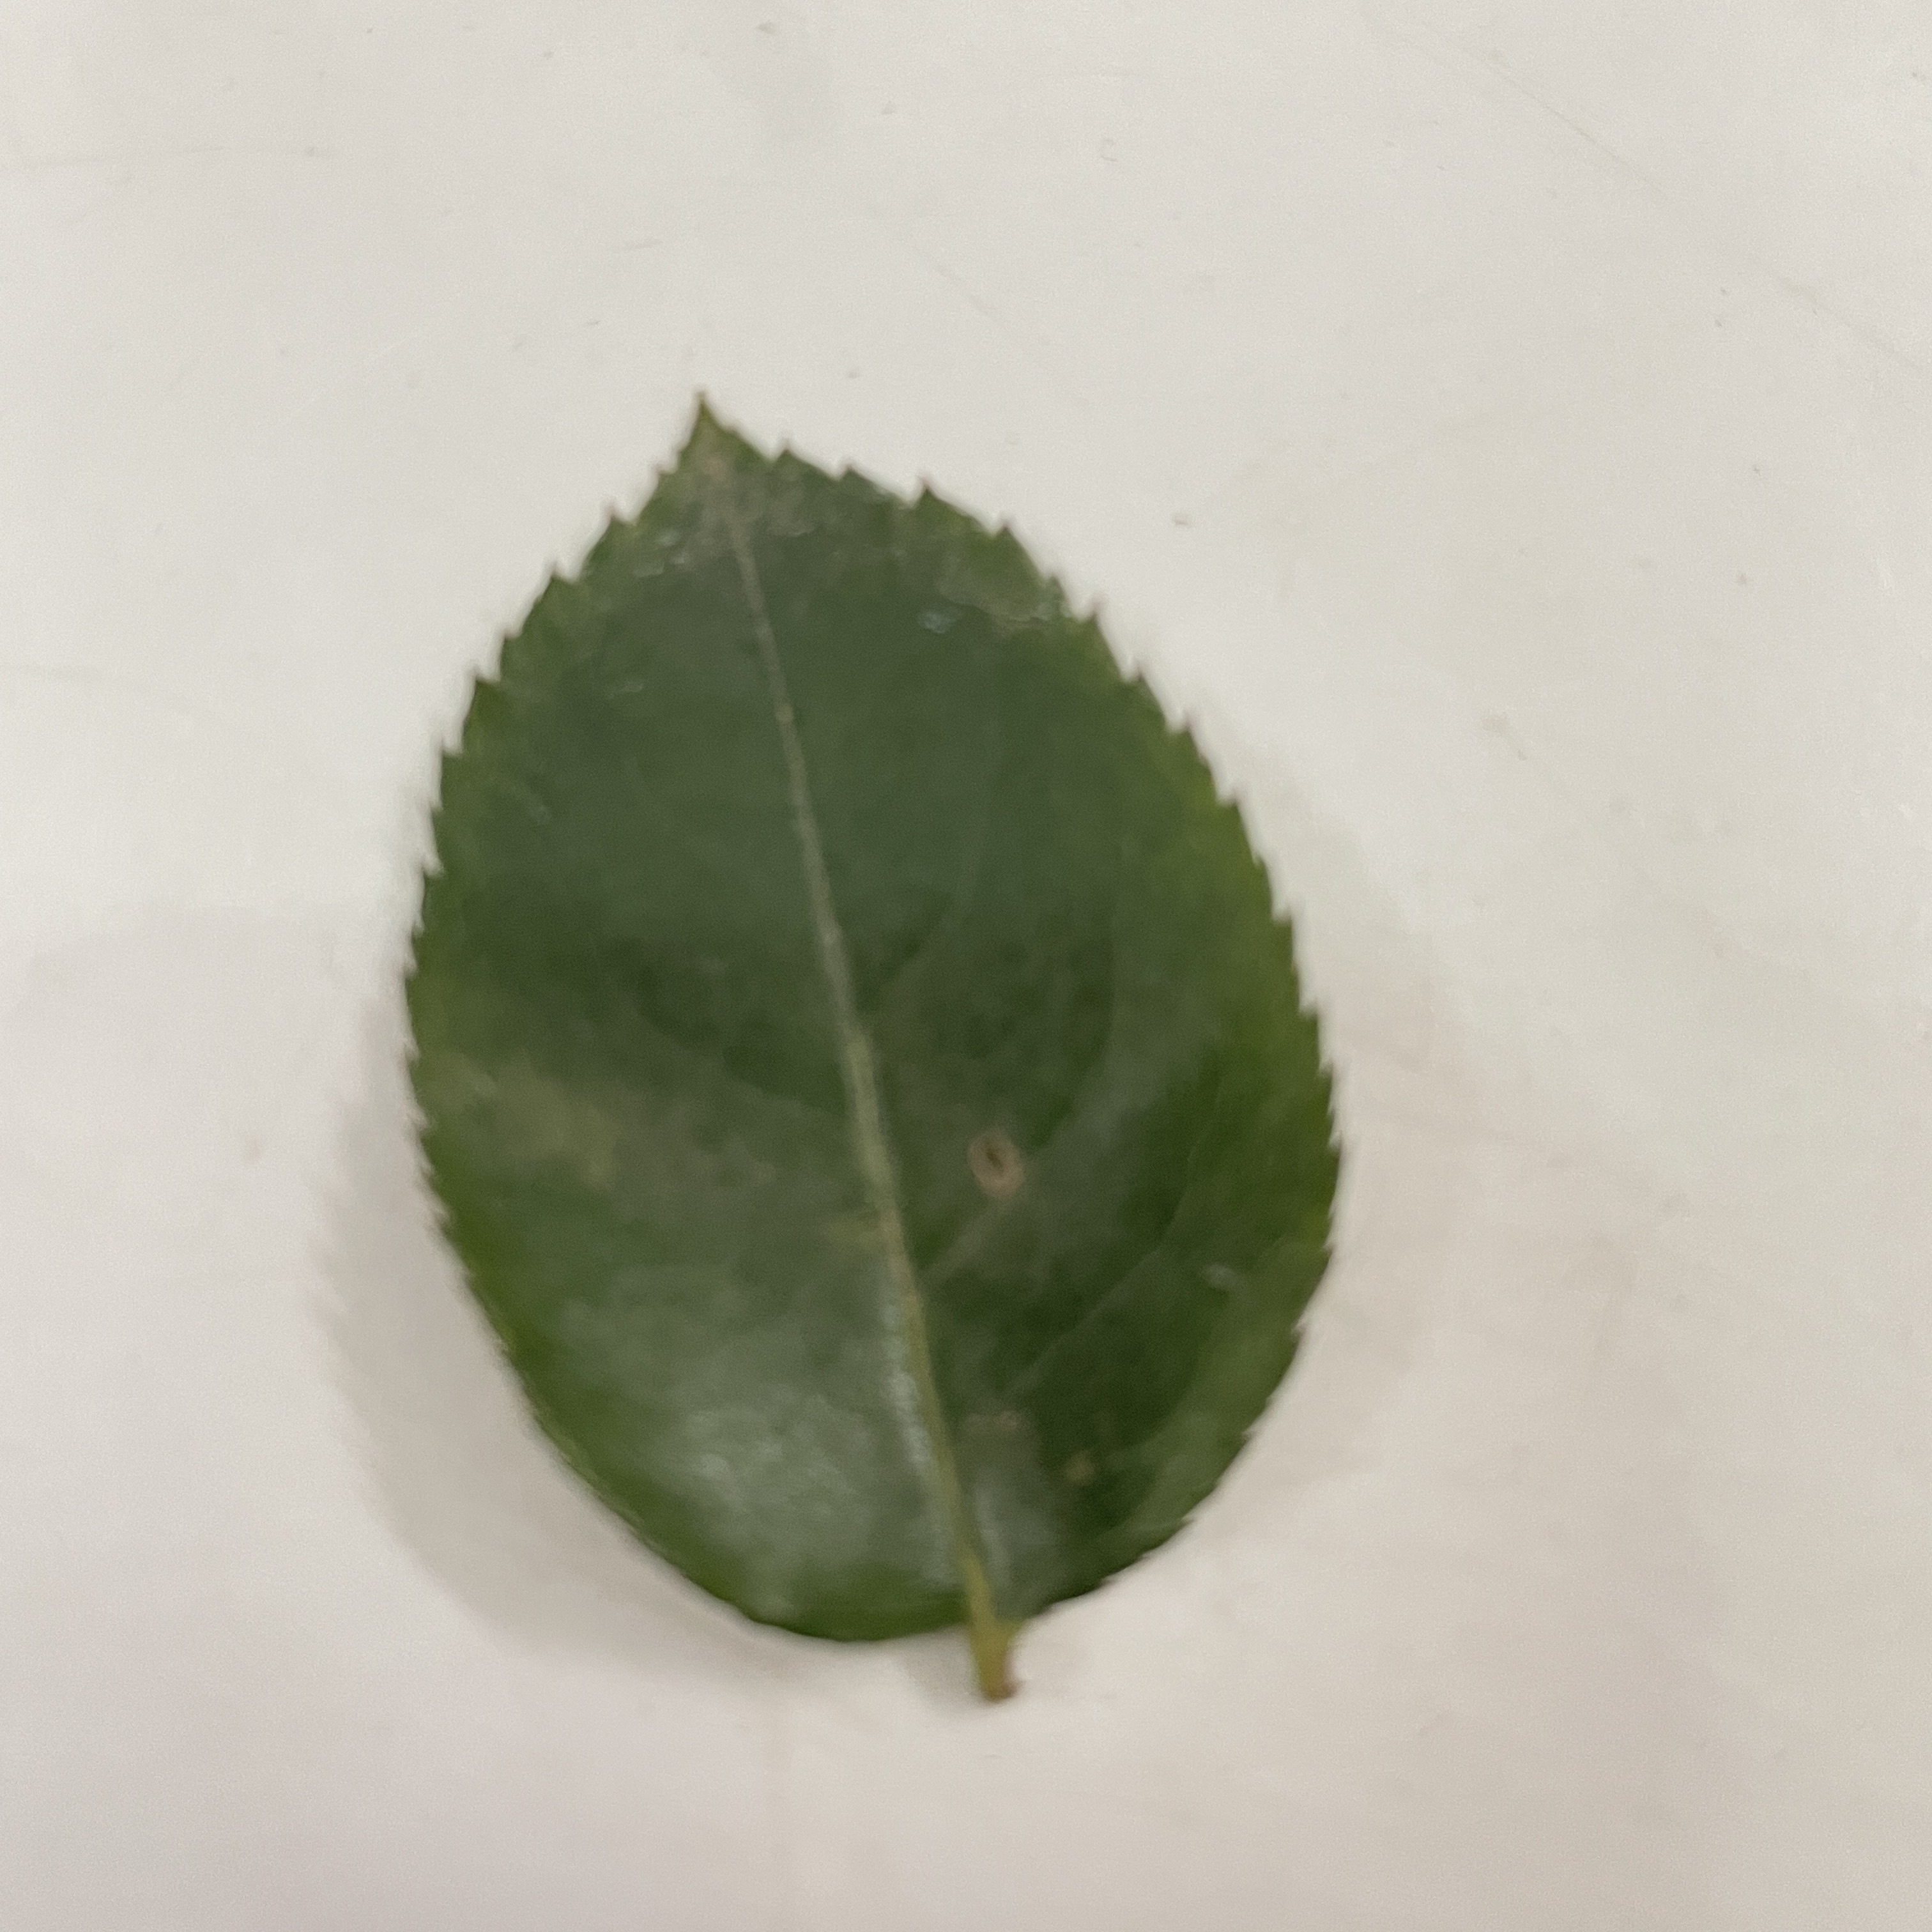
Label: Healthy Leaf